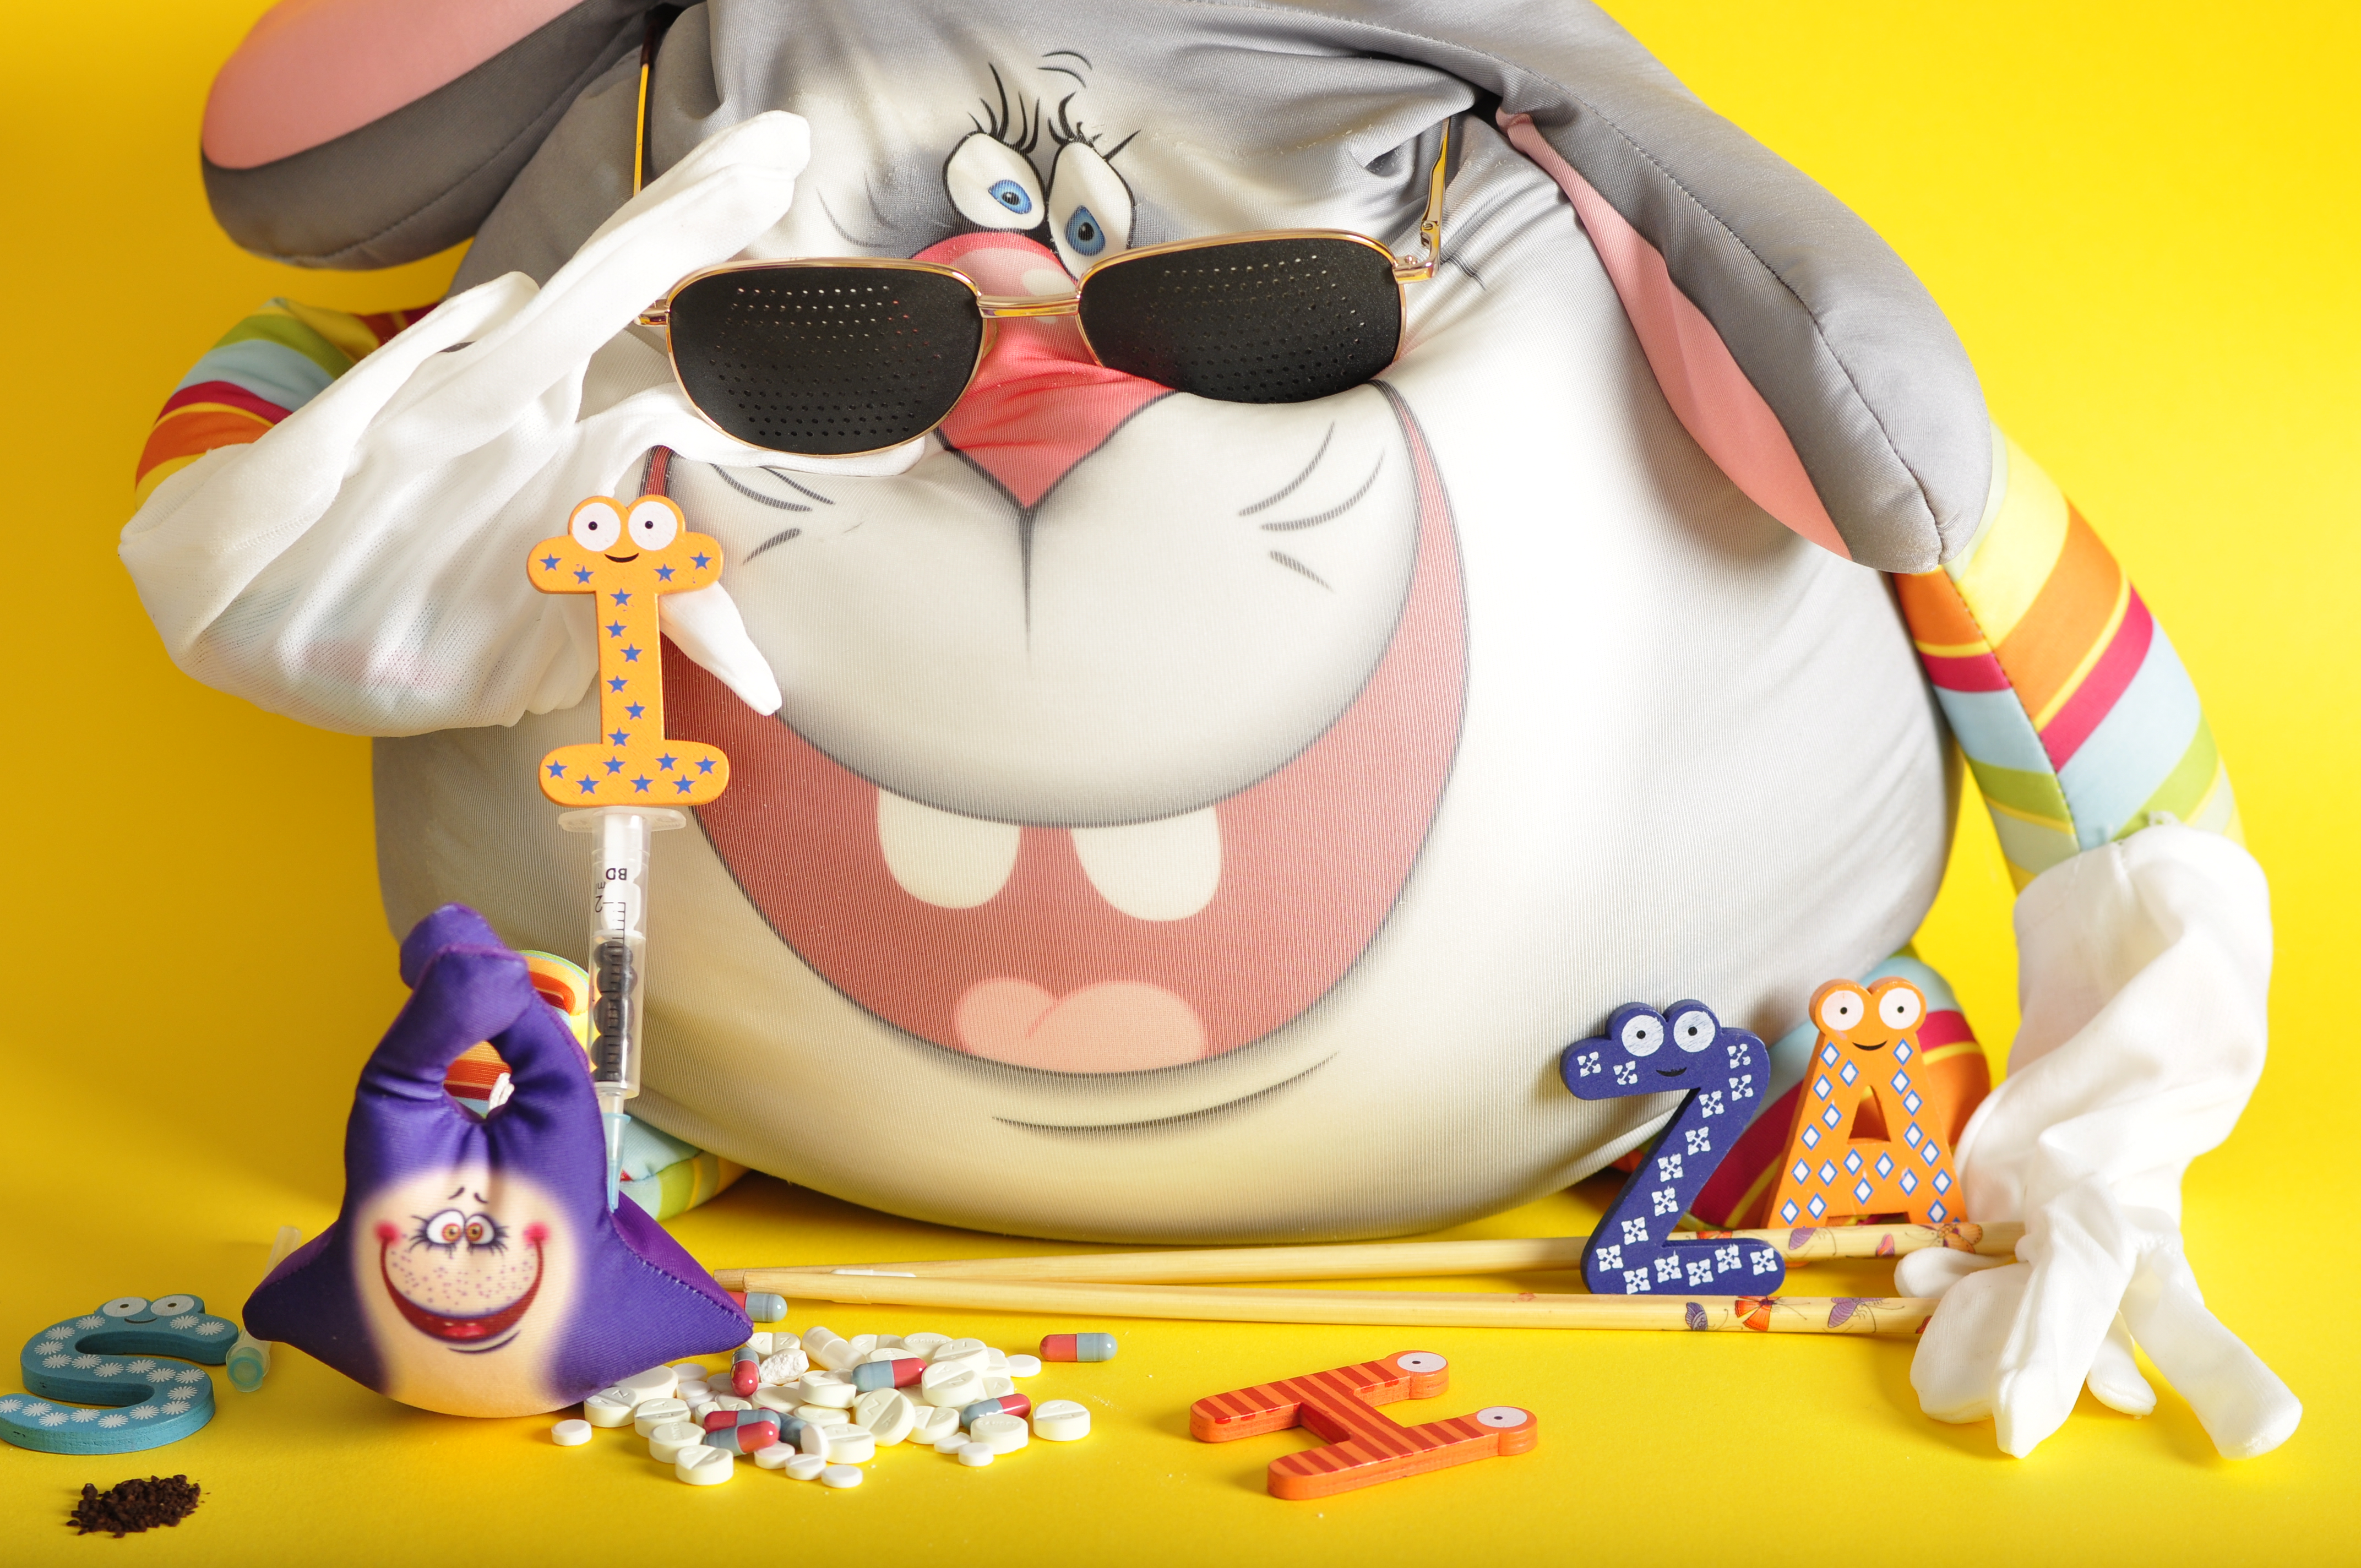
illness, fun, rest, hare, snail, lilac, purple, yellow, letters, tablets, emotions, glasses, coffee, syringe, pills, medicine, bars, teeth, toy, pleasure, money, cartoon, illustration, art, computer wallpaper, material, stuffed toy, product